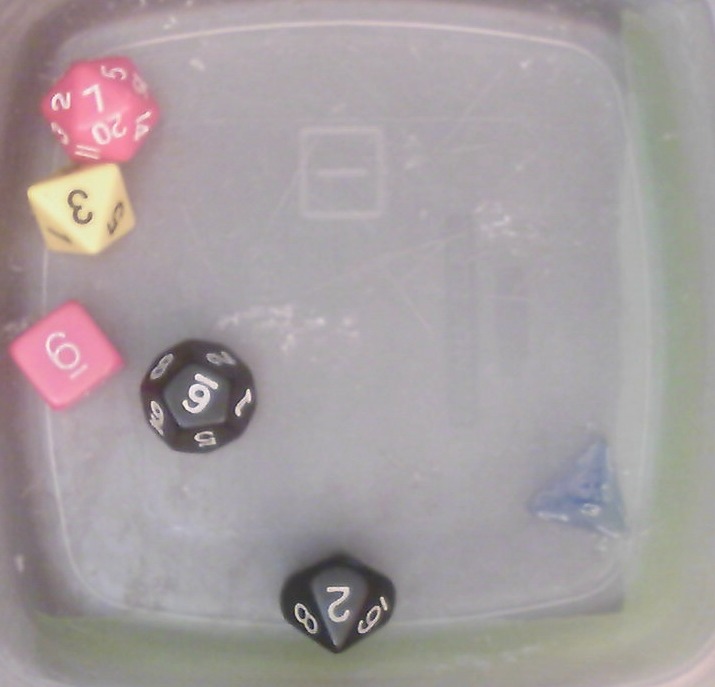
Dice in frame:
type: d20
value: 7
type: d8
value: 3
type: d6
value: 6
type: d12
value: 6
type: d4
value: 4
type: d10
value: 2
Label source: human
Face values trusted: yes